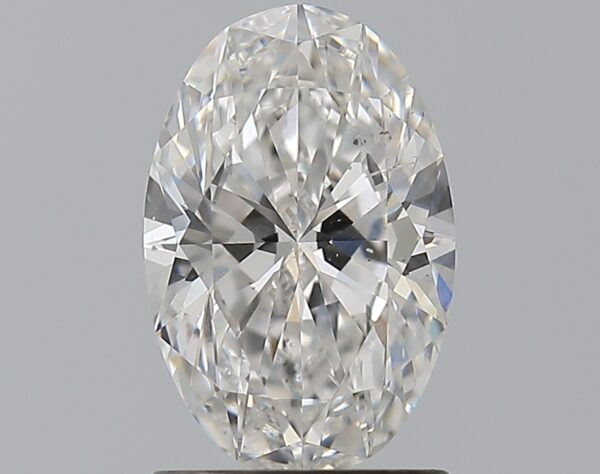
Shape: oval
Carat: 1.2
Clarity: SI1
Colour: E
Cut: EX
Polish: EX
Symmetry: EX
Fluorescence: F
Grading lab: GIA
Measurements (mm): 8.8 x 5.78 x 3.57